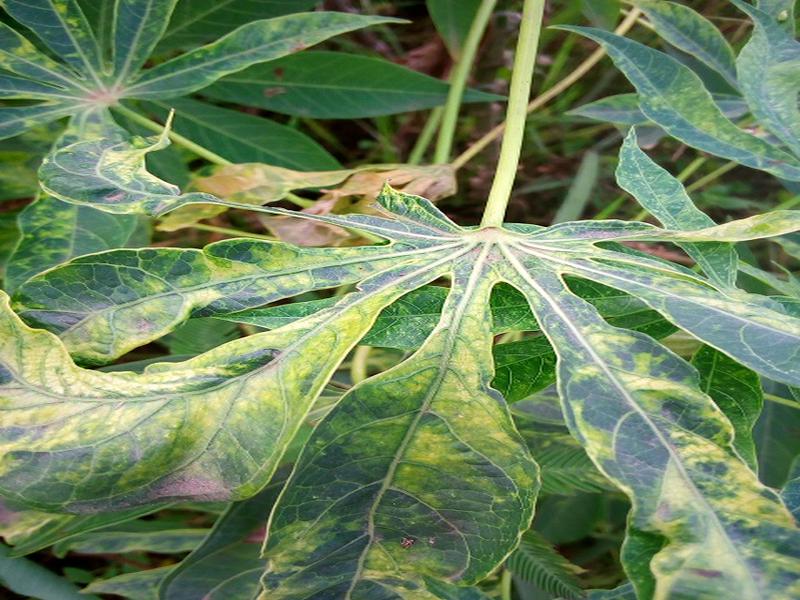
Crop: cassava
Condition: mosaic_disease